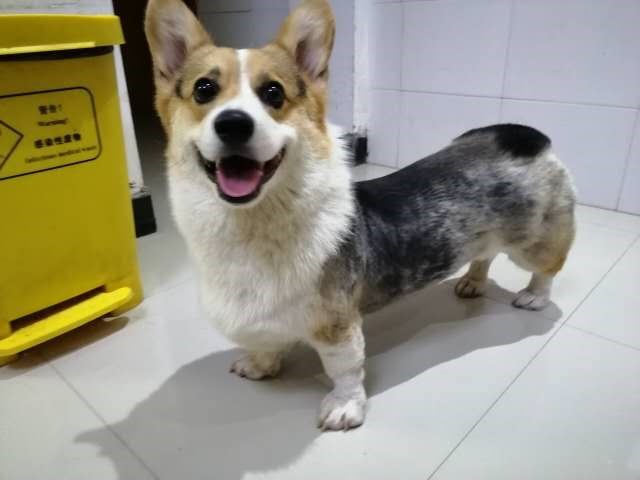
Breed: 2909-n000116-Cardigan